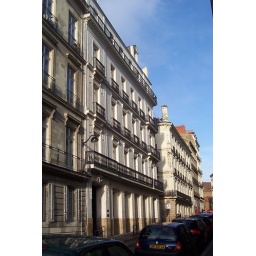
The IES center is located on floors 2 and 3 of the bright white building in the center.